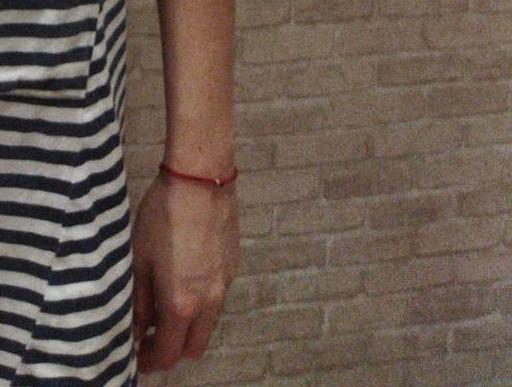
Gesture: no_gesture